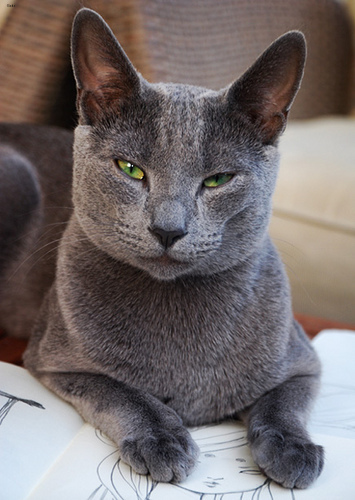
Breed: russian blue